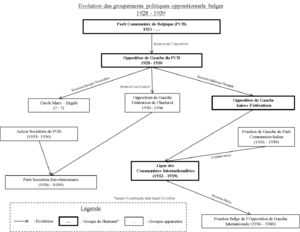
Il s'agit de la seule description schématique de l'évolution des groupes oppositionnels au PCB de 1928 à 1939. KAPANCI Sam, Entre sociologie et histoire. Parcours d’un militant communiste, Adhémar Hennaut, ULB (mémoire de maîtrise), Bruxelles, 2013, p. 74.
Adhémar Hennaut est un dirigeant syndical, secrétaire fédéral et dirigeant du Parti Communiste Belge. Il est également directeur du journal De Roode Vaan, cofondateur et dirigeant de l'Opposition de Gauche du PCB, rédacteur au journal Le Communiste, directeur du journal De Kommunist et fondateur et dirigeant de la Ligue des Communistes Internationalistes. Il est ouvrier peintre de profession.